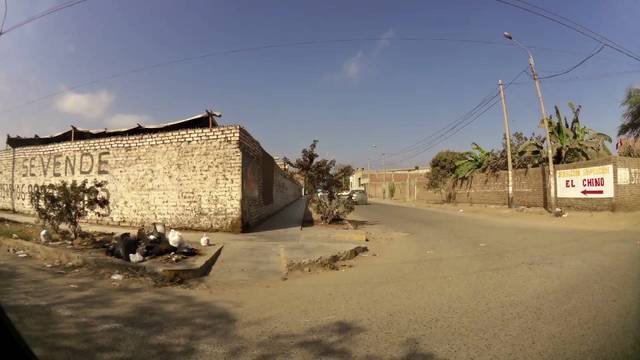
Region: Peru
Coordinates: -8.111, -79.003